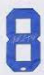
Number: 8